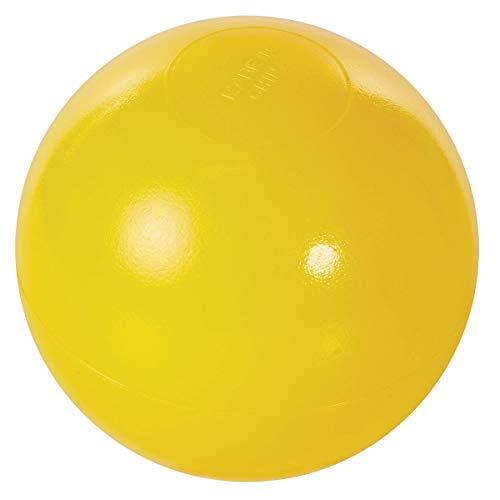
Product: Disney 96959 Toy Story Ball Pit, 1 Inflatable + 15 Sof-Flex Balls
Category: Toys & Games | Sports & Outdoor Play | Inflatable Bouncers
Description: Includes 15 soft flex balls.
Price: $22.12
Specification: ProductDimensions:28x28x33inches|ItemWeight:2.32pounds|ShippingWeight:2.32pounds(Viewshippingratesandpolicies)|ASIN:B07GQCQ1PC|Itemmodelnumber:96959|Manufacturerrecommendedage:24months-5years